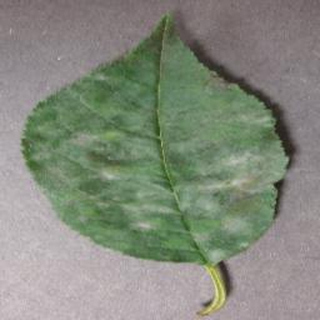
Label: cherry_powdery_mildew